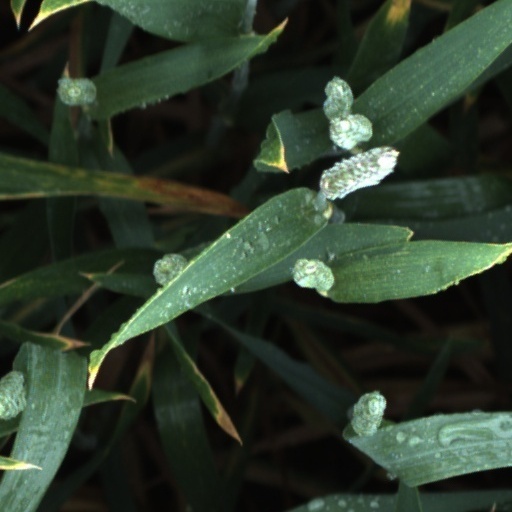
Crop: wheat